Wall poems in Leiden

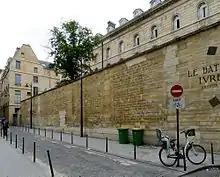
The poem "Le bateau ivre" on a wall in Paris

Based on the success of the Leiden poetry project, wall poems have also been painted in several other Dutch cities. In 2004 the Dutch embassy to Bulgaria launched a similar project in Sofia, and in 2012 the Tegen-Beeld foundation collaborated with the International Society of Friends of Rimbaud to paint a poem by Arthur Rimbaud, "Le Bateau ivre", on a government building in the 6th arrondissement of Paris.